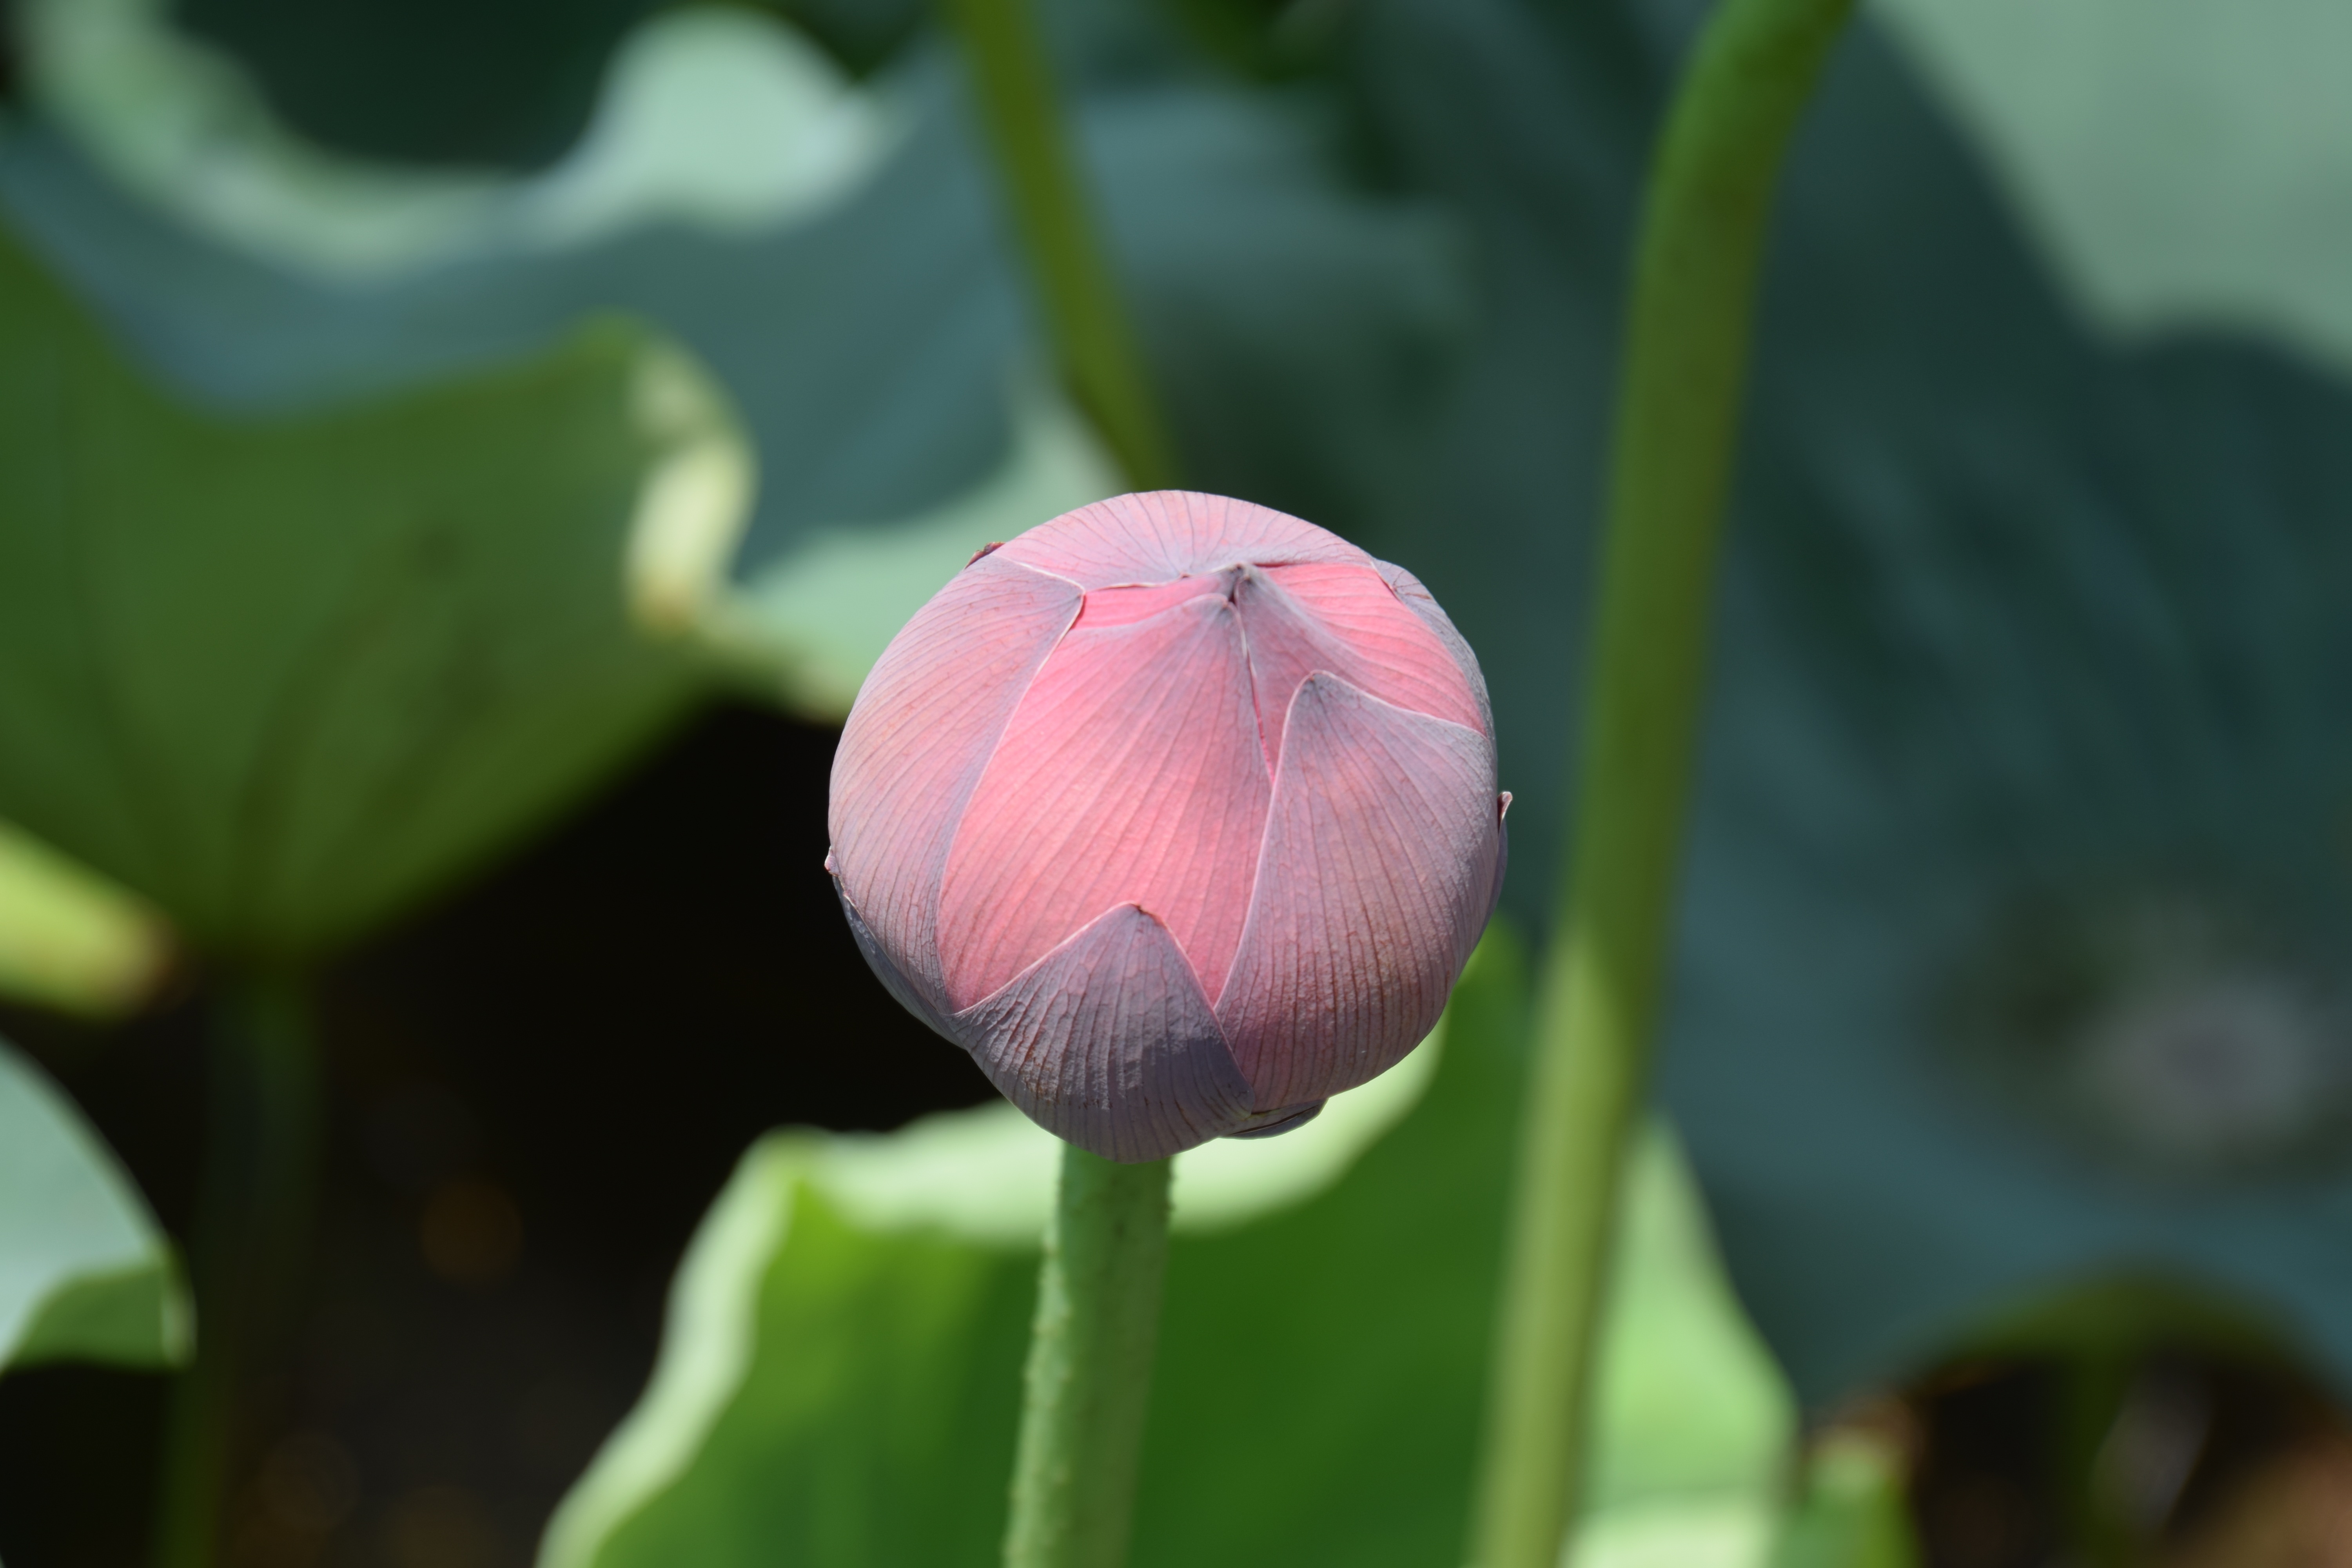
nature, blossom, plant, leaf, flower, petal, summer, pond, tulip, green, botany, sacred lotus, aquatic plant, flora, close up, lotus, bud, macro photography, flowering plant, plant stem, land plant, lotus family